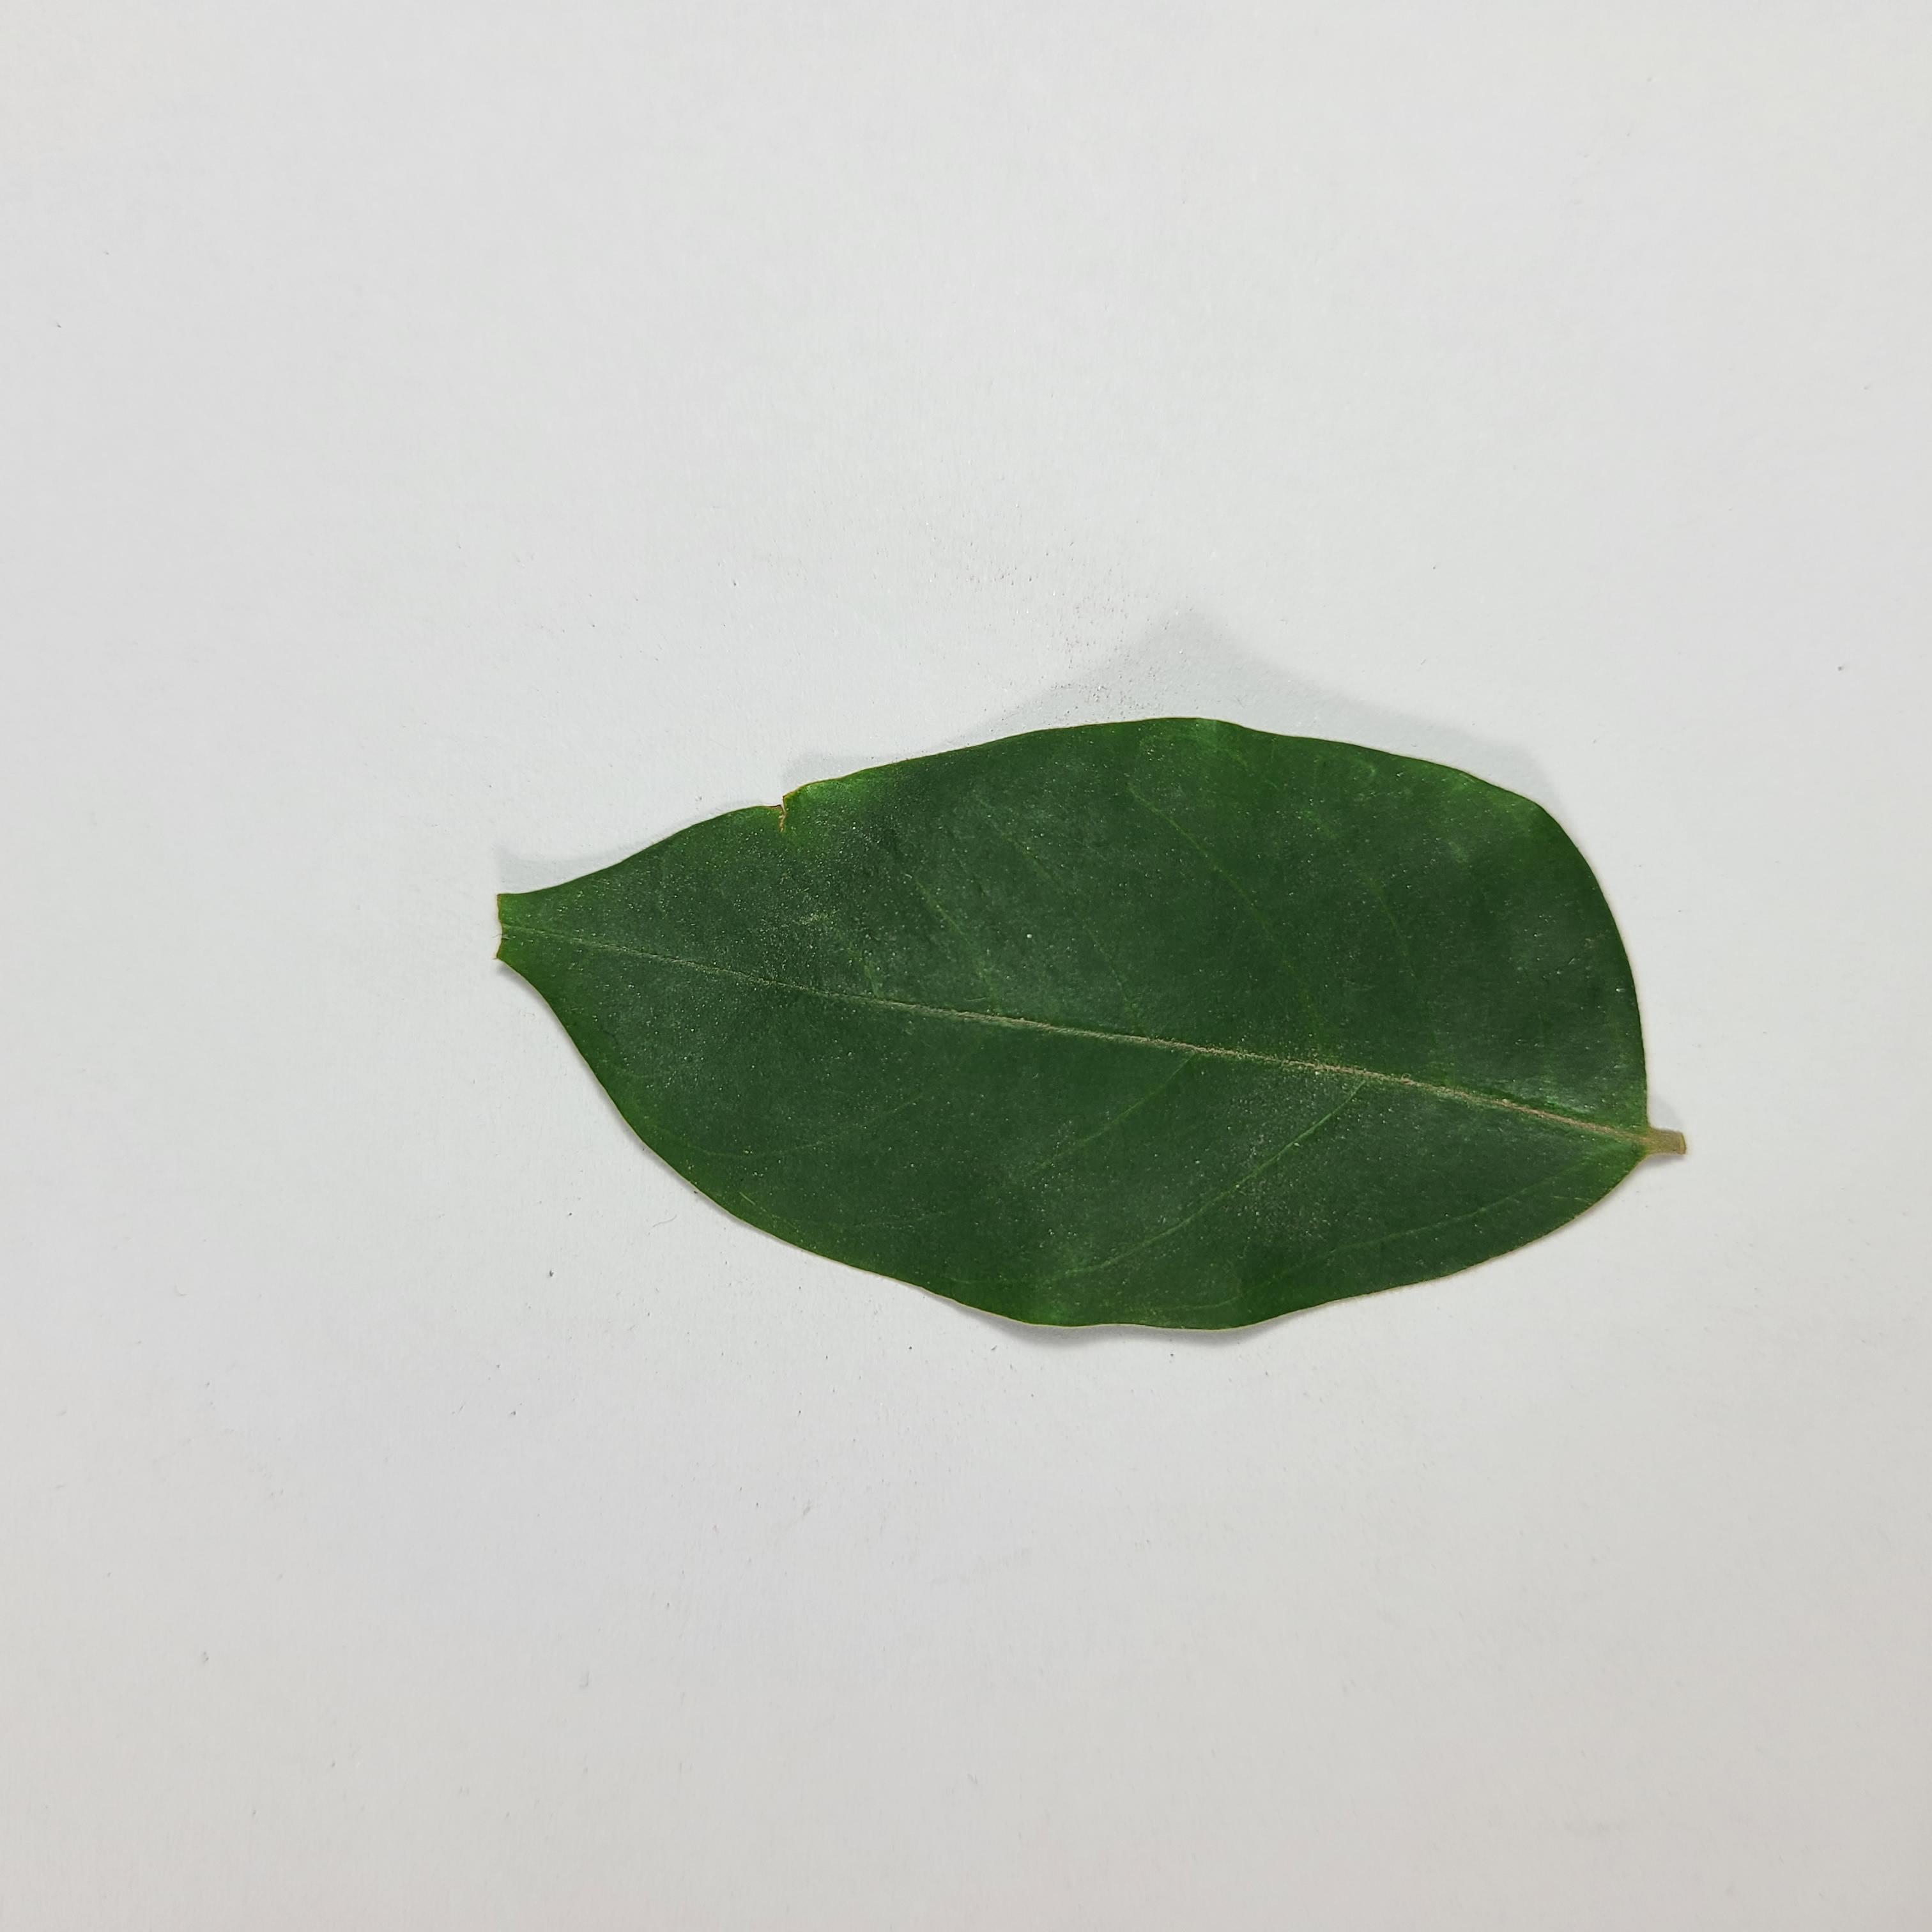
Label: Healthy Leaves